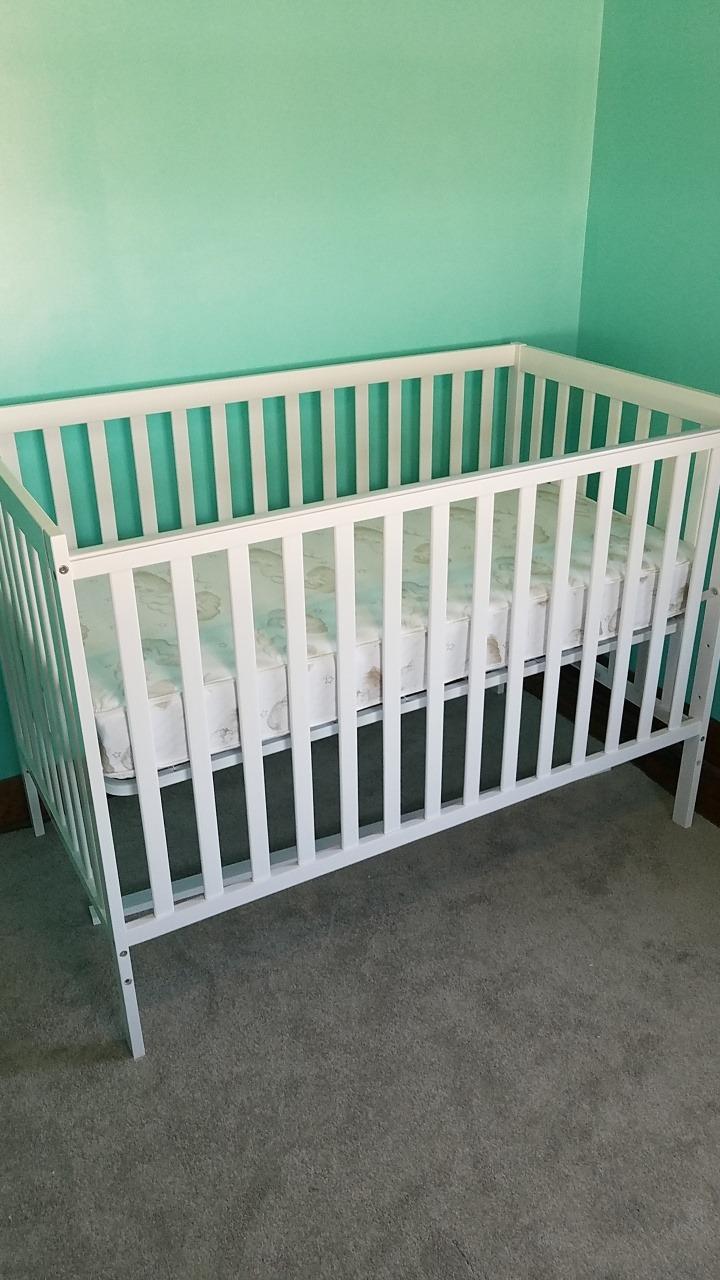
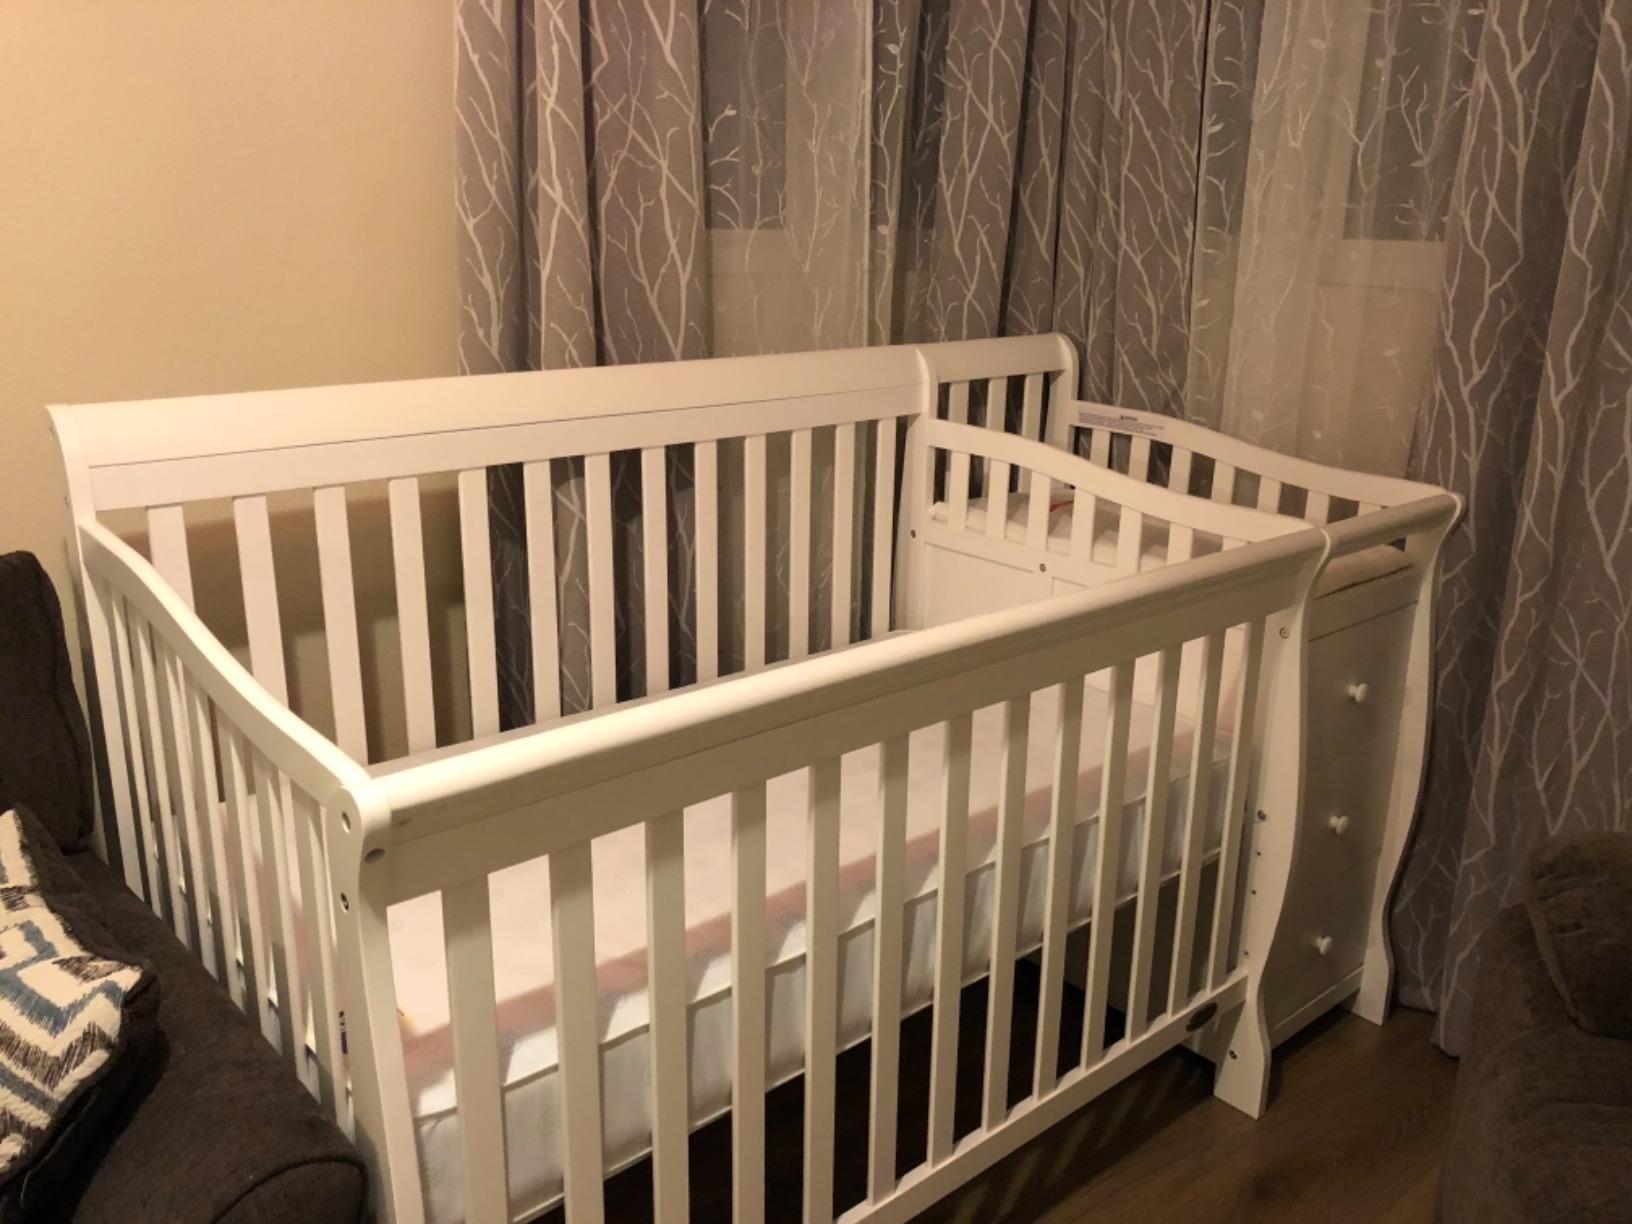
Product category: products_crib
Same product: no